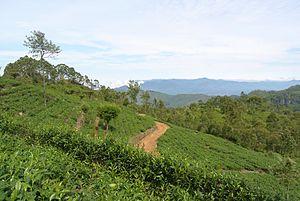
L'environnement au Sri Lanka est l'environnement du pays Sri Lanka, pays d'Asie.
La déforestation est un problème environnemental majeur au Sri Lanka, le pays ayant perdu une majeure partie de son couvert forestier depuis l'époque coloniale alors qu'il abrite une riche biodiversité. Les plantations commerciales créées à l'époque coloniale ont entamé un essor du défrichement, qui s'est accéléré avec l'industrialisation du pays et l'augmentation de la population. Le gouvernement a ratifié plusieurs conventions des instances internationales et des mesures tentent d'endiguer la menace écologique.